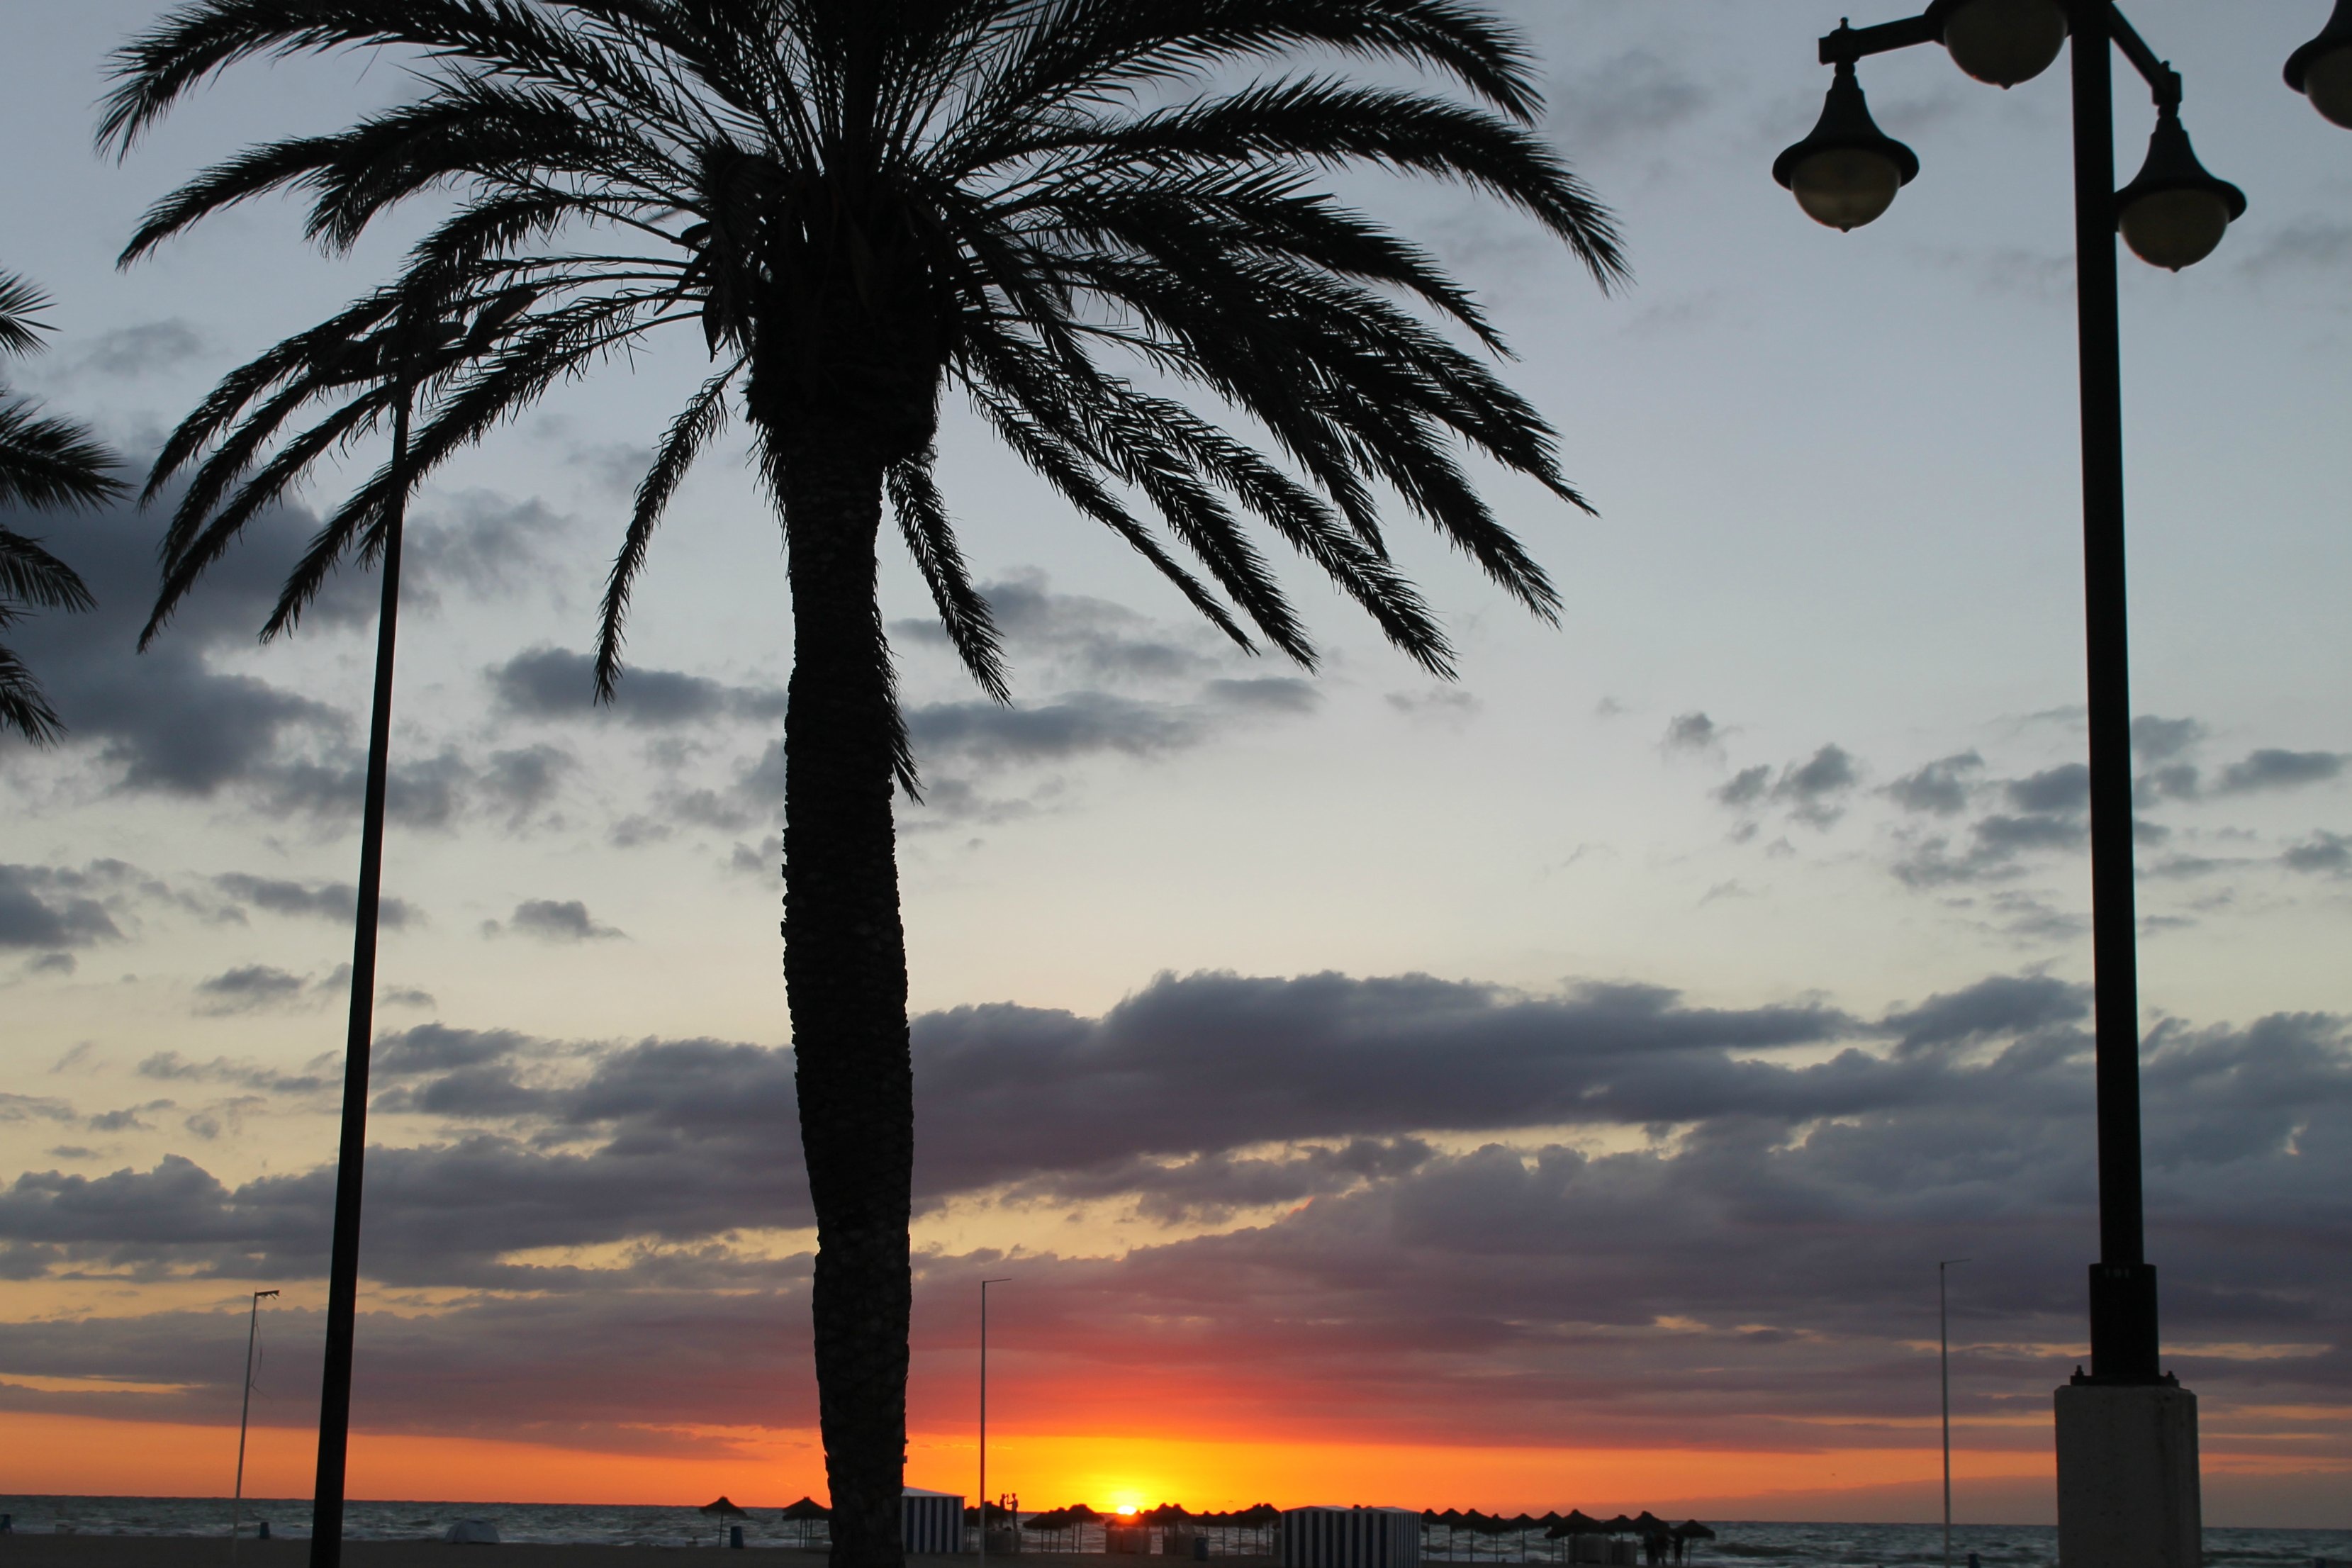
beach, sea, tree, ocean, horizon, cloud, sky, sunrise, sunset, sunlight, morning, wind, dawn, dusk, evening, woody plant, arecales, palm family